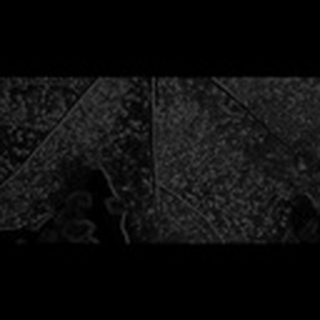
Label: cotton_aphids